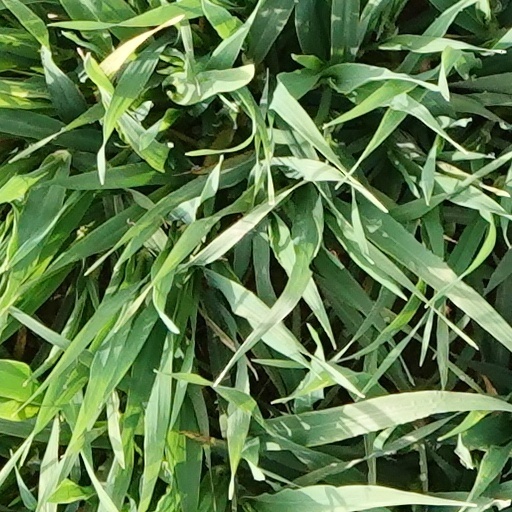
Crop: wheat